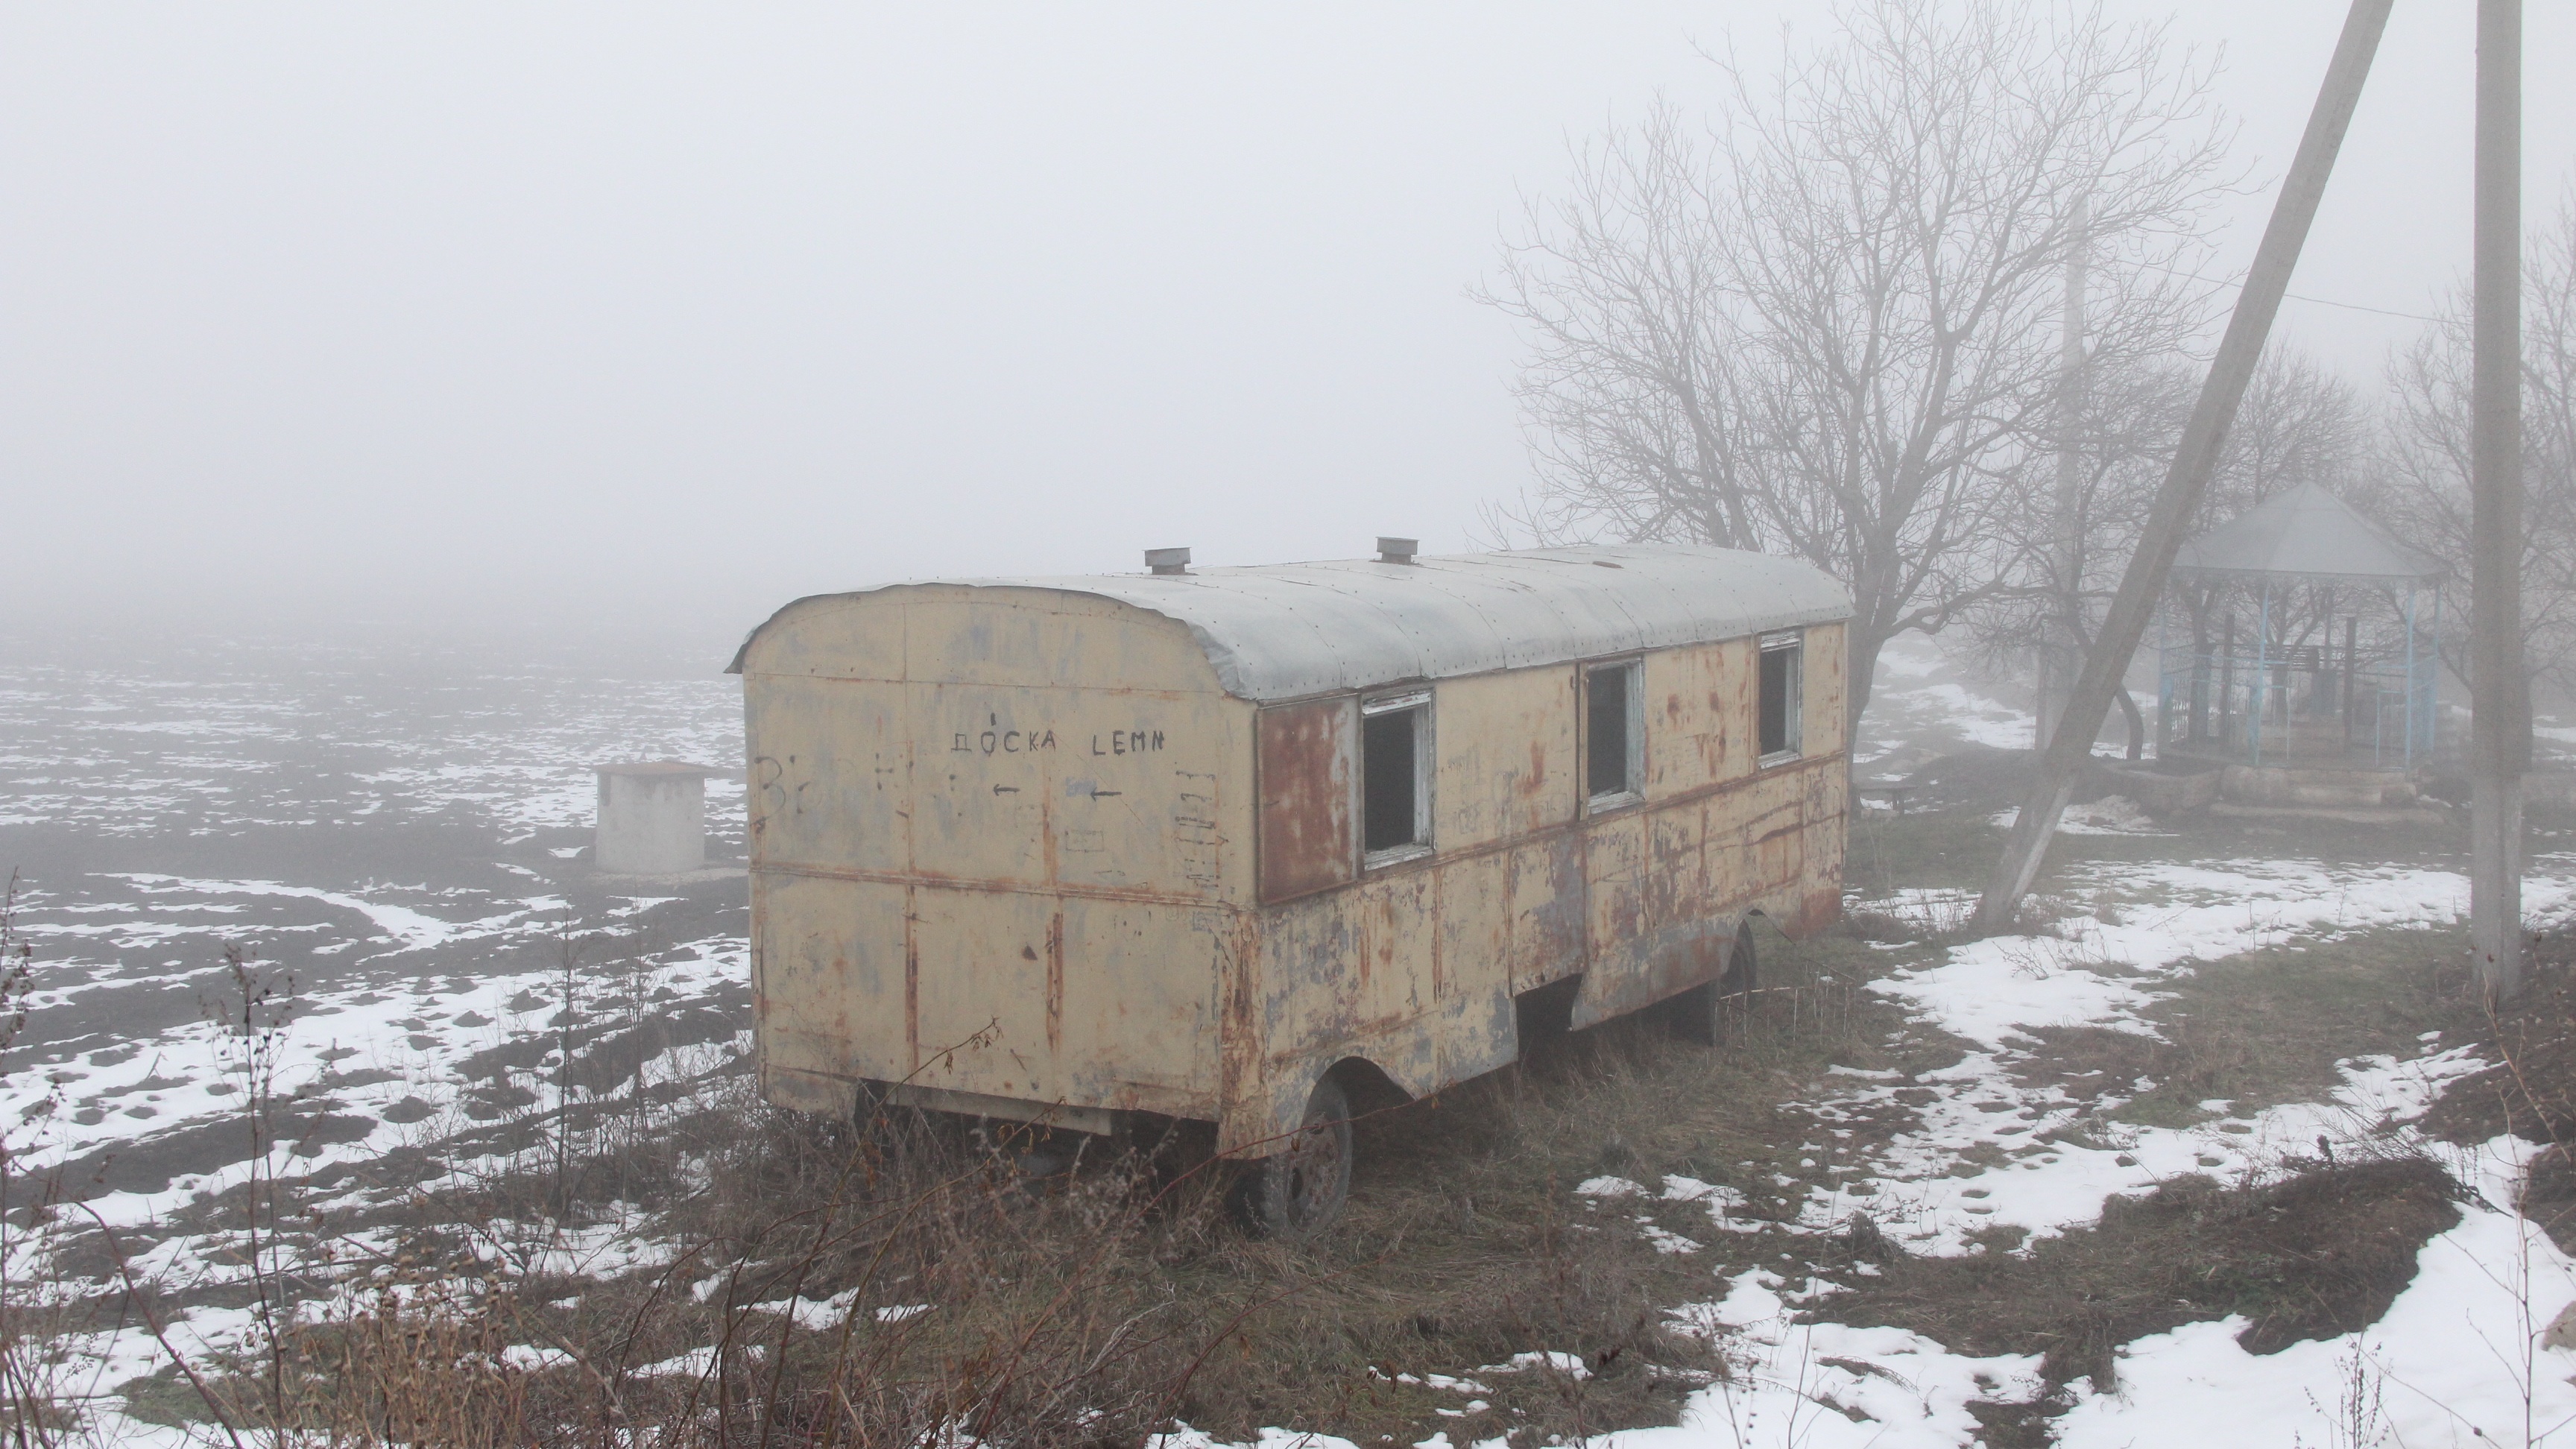
snow, winter, shack, weather, blizzard, atmospheric phenomenon, geological phenomenon, winter storm